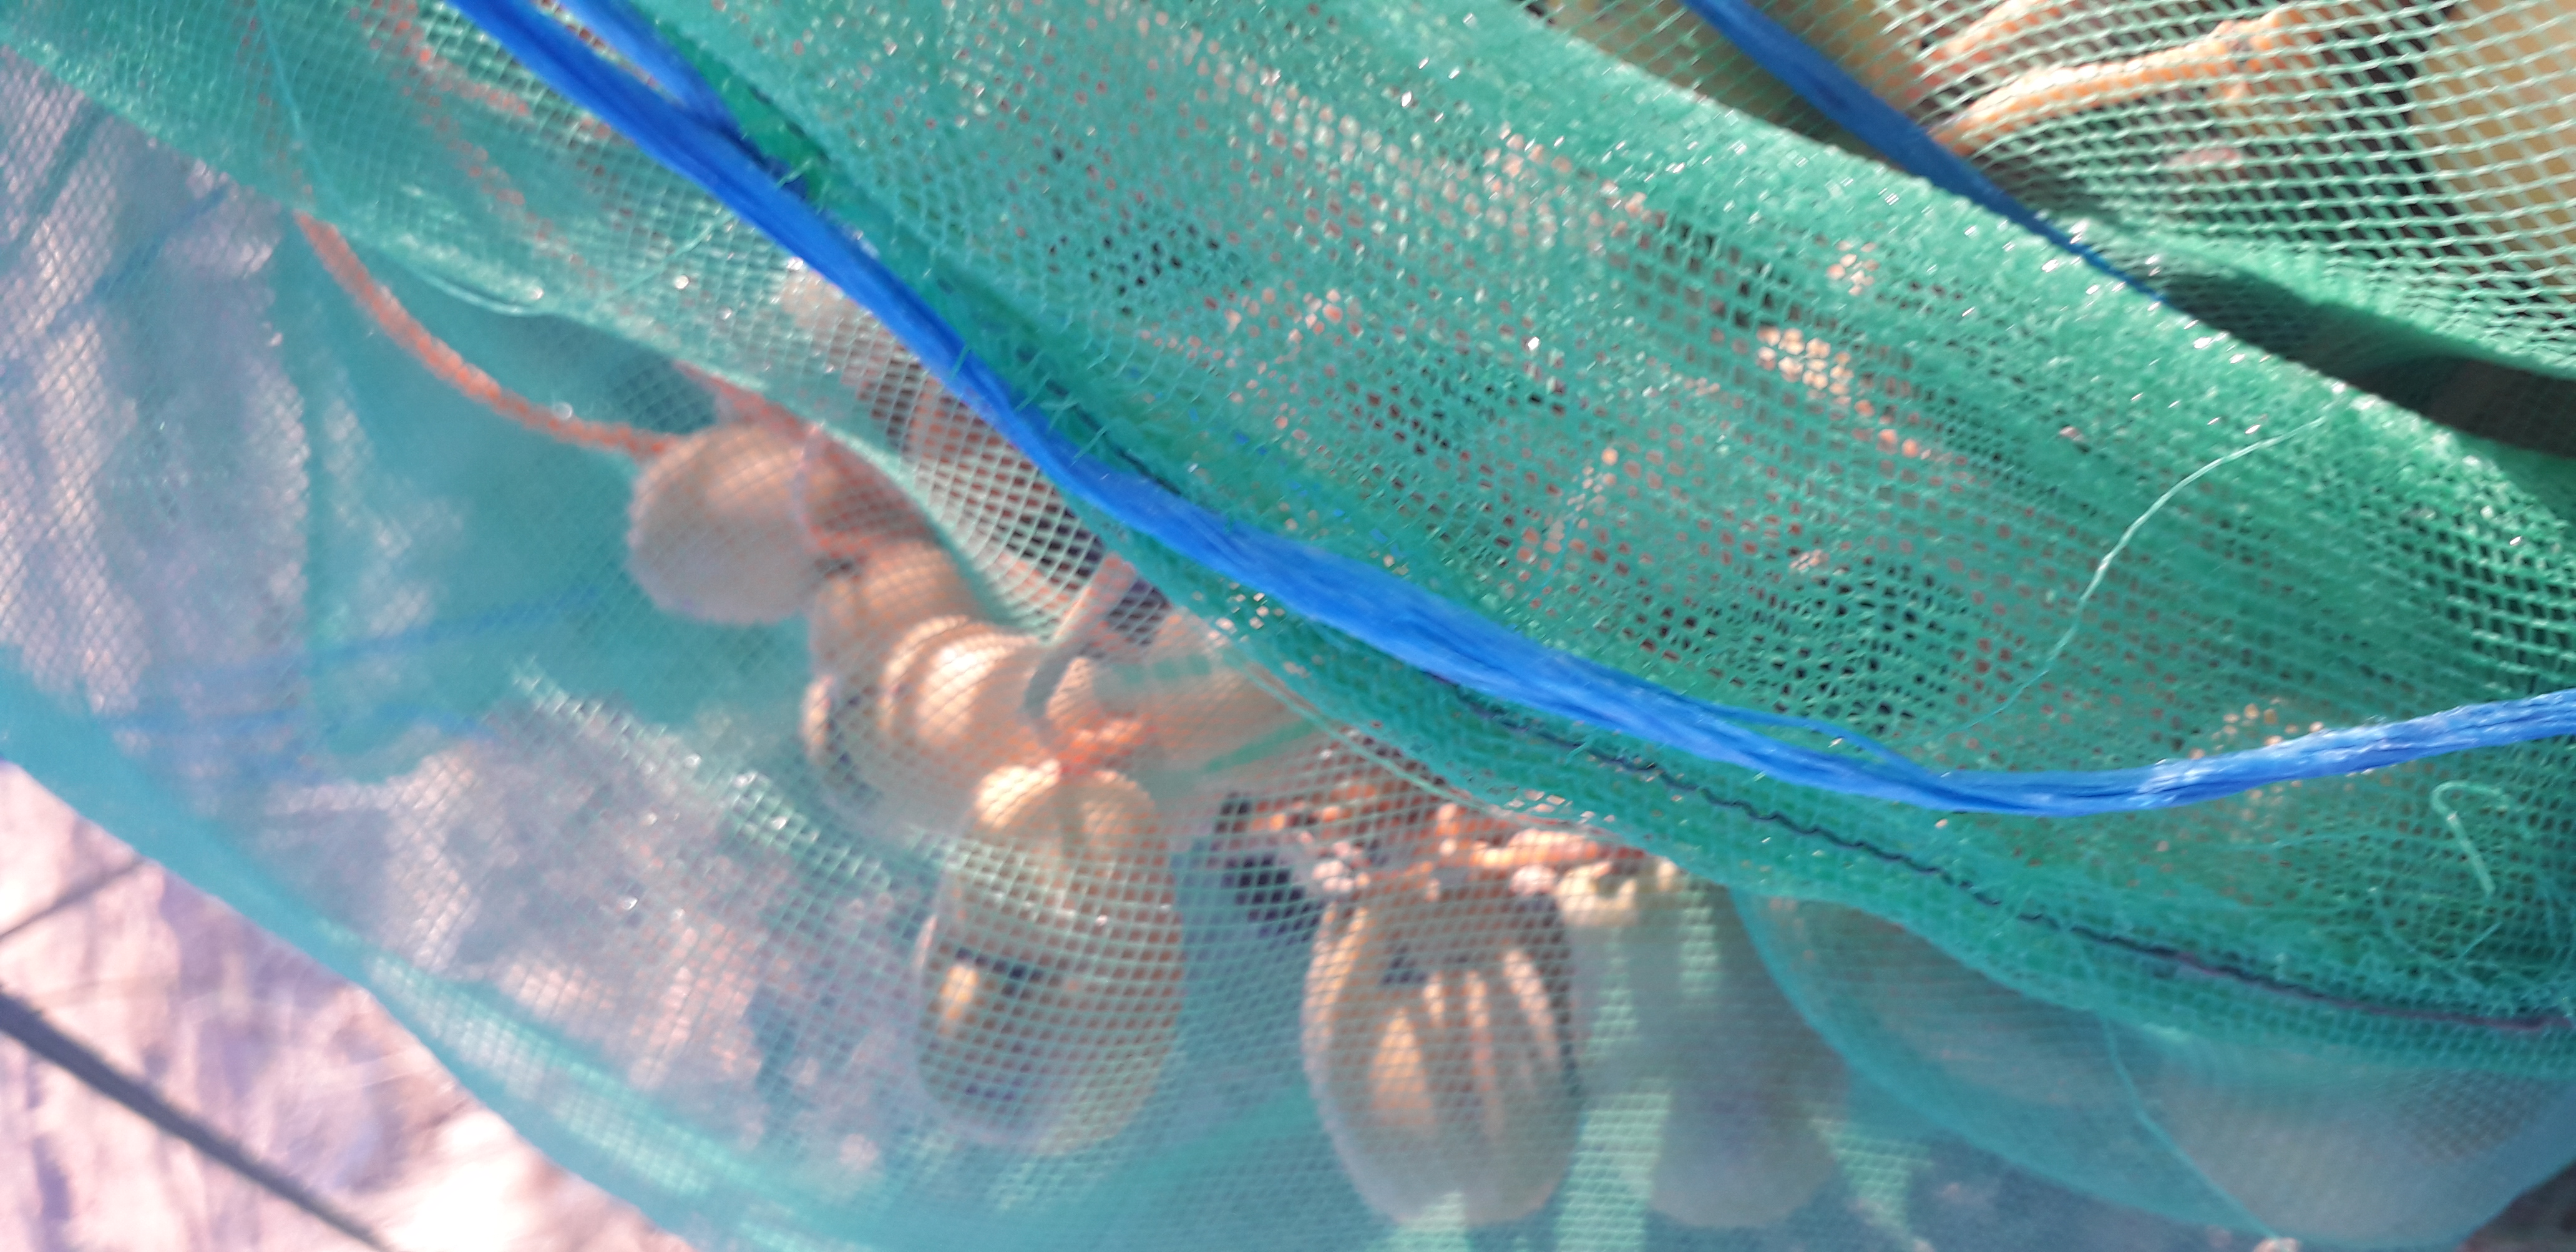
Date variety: Boufagous